Joshua Chamberlain

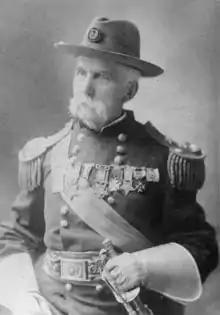
Chamberlain later in life in Portland, wearing uniform and his medals

After leaving political office, he returned to Bowdoin College. He was originally offered the presidency of the new state university in Orono, but declined, hoping for the same position at his alma mater. That came in 1871, he was appointed president of Bowdoin and remained in that position until 1883, when he was forced to resign because of ill health from his war wounds. He also served as an ex-officio trustee of nearby Bates College from 1867 to 1871.